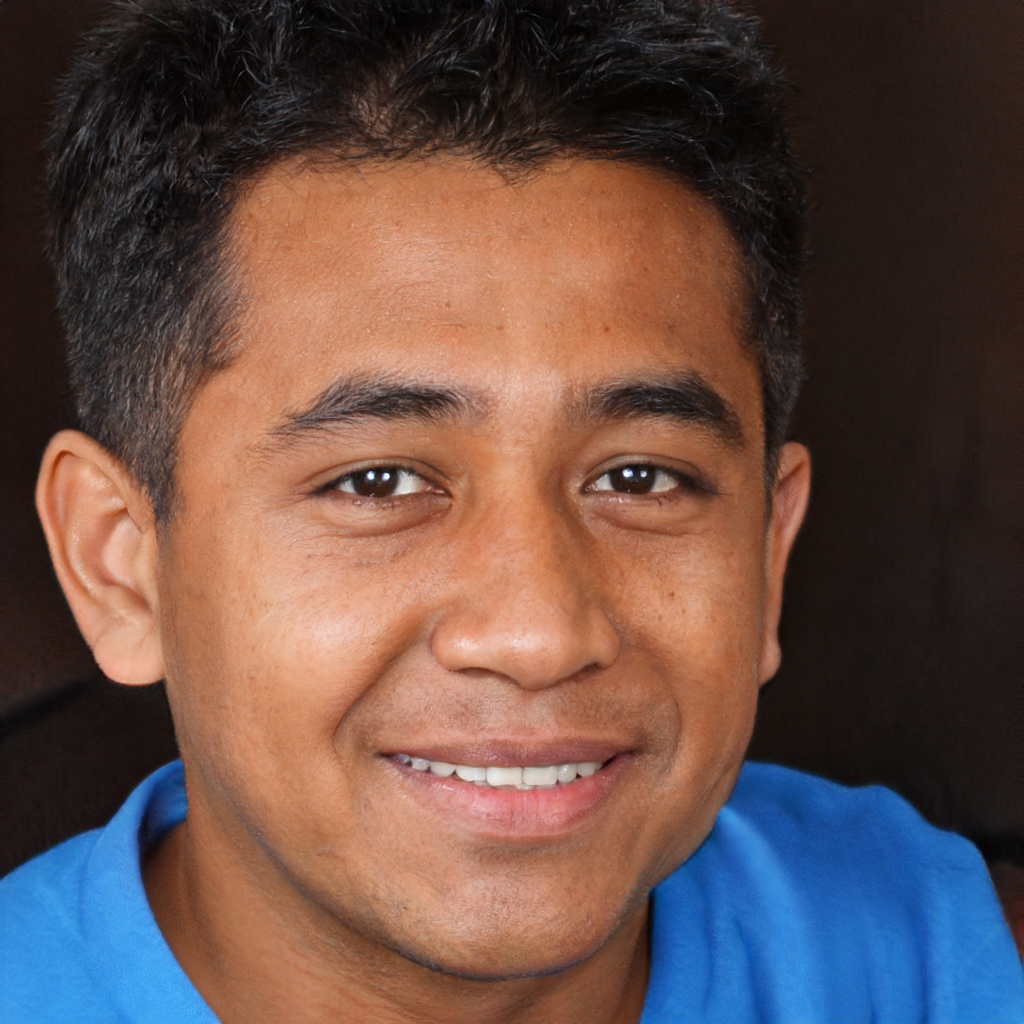
Label: Colored